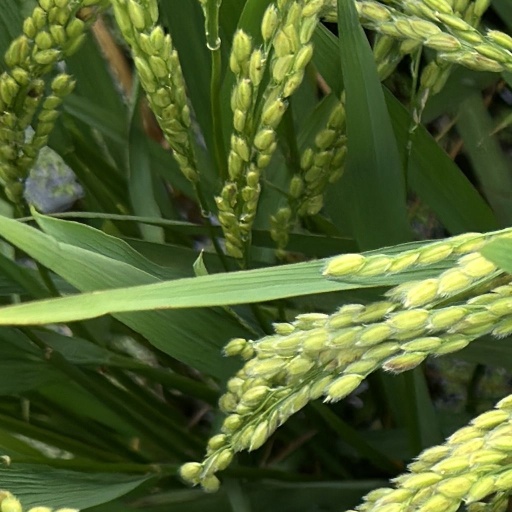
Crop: rice